CatChum

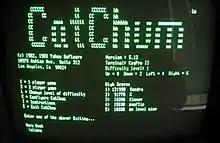
Title screen

CatChum is a text-only clone of "Pac-Man" written for the CP/M operating system and made to be operated on the early Kaypro line of luggable computers.